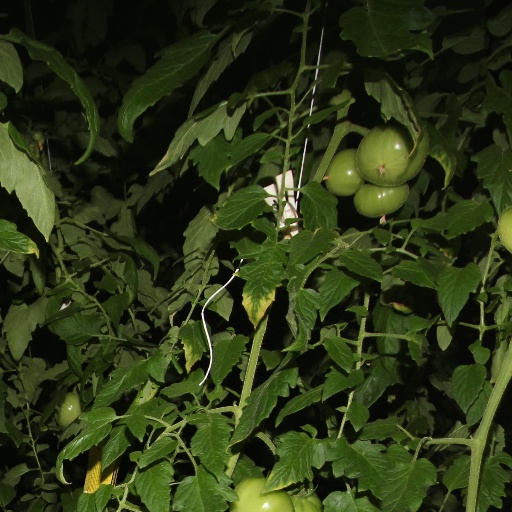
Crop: tomato